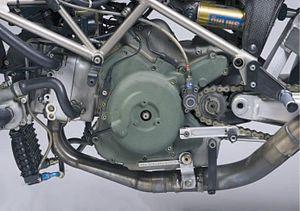
La Supermono est une moto de type monocylindre sportive à quatre temps de 549 cm³ de la marque italienne Ducati, présentée pour la première fois au salon de Cologne de 1992 et sortie en nombre très limité en 1994 et jusqu'en 1997.